Unifor National Council 4000

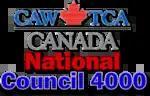
CAW National Council Logo 1997-2013

CAW Council 4000 was formed in November 1997 at the Founding Convention held at the CAW Family Education Centre (now Unifor Family Education Centre) located on the shores of Lake Huron in Port Elgin, Ontario. The delegates to this convention voted to change the bargaining unit structure of the former Canadian Brotherhood of Railway, Transport and General Workers Union (CBRT&GW), which merged with the National Automobile, Aerospace, Transportation and General Workers Union of Canada (CAW-Canada) in 1994, from 45-local unions situated across Canada, choosing to form a national council with five regionally based locals to service members from coast-to-coast.